Bath Assembly Rooms

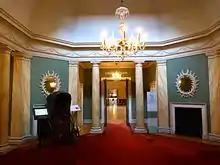
Entrance into the Octagon Room

People would gather in the rooms in the evening for balls and other public functions, or simply to play cards. Mothers and chaperones bringing their daughters to Bath for the social season, hoping to marry them off to a suitable husband, would take their charge to such events where, very quickly, one might meet all the eligible men currently in the City. At one concert in 1779, attended by around 800 ladies and gentlemen, 60 members of the nobility were present. During the season, which ran from October to June, at least two balls a week were held, in addition to a range of concerts and other events. Scenes such as this feature in the novels of Jane Austen, who lived in Bath with her parents and sister from 1801 to 1805. Her two novels set in Bath, "Northanger Abbey" and "Persuasion", were published in 1818 and both mention the Assembly Rooms: